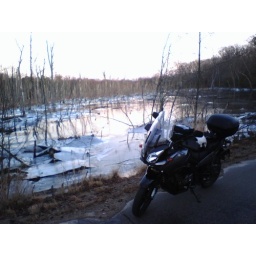
Frozen lake near Fort Dix, the water level was receding and the ice was cracking loudly....cool stuff